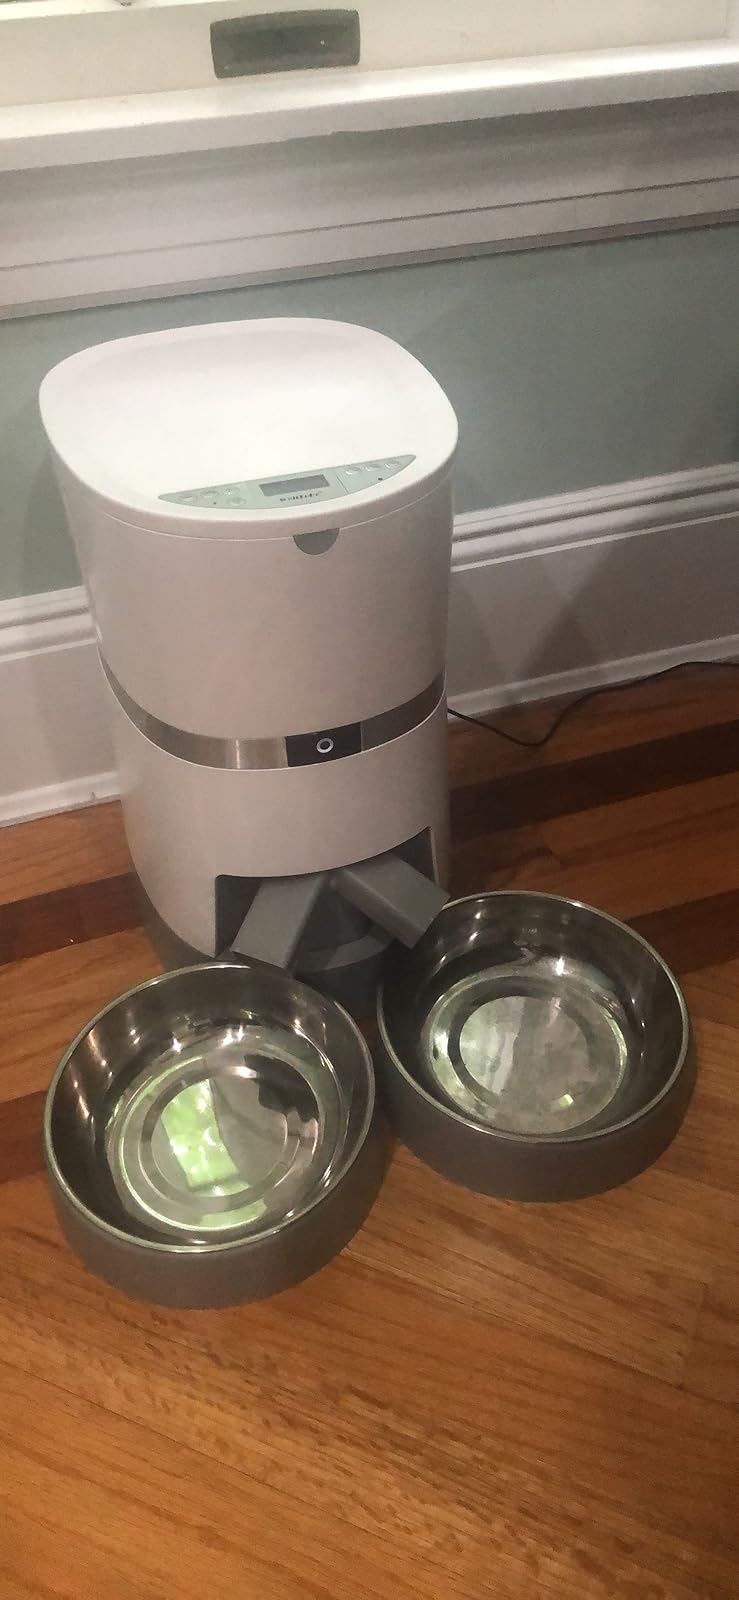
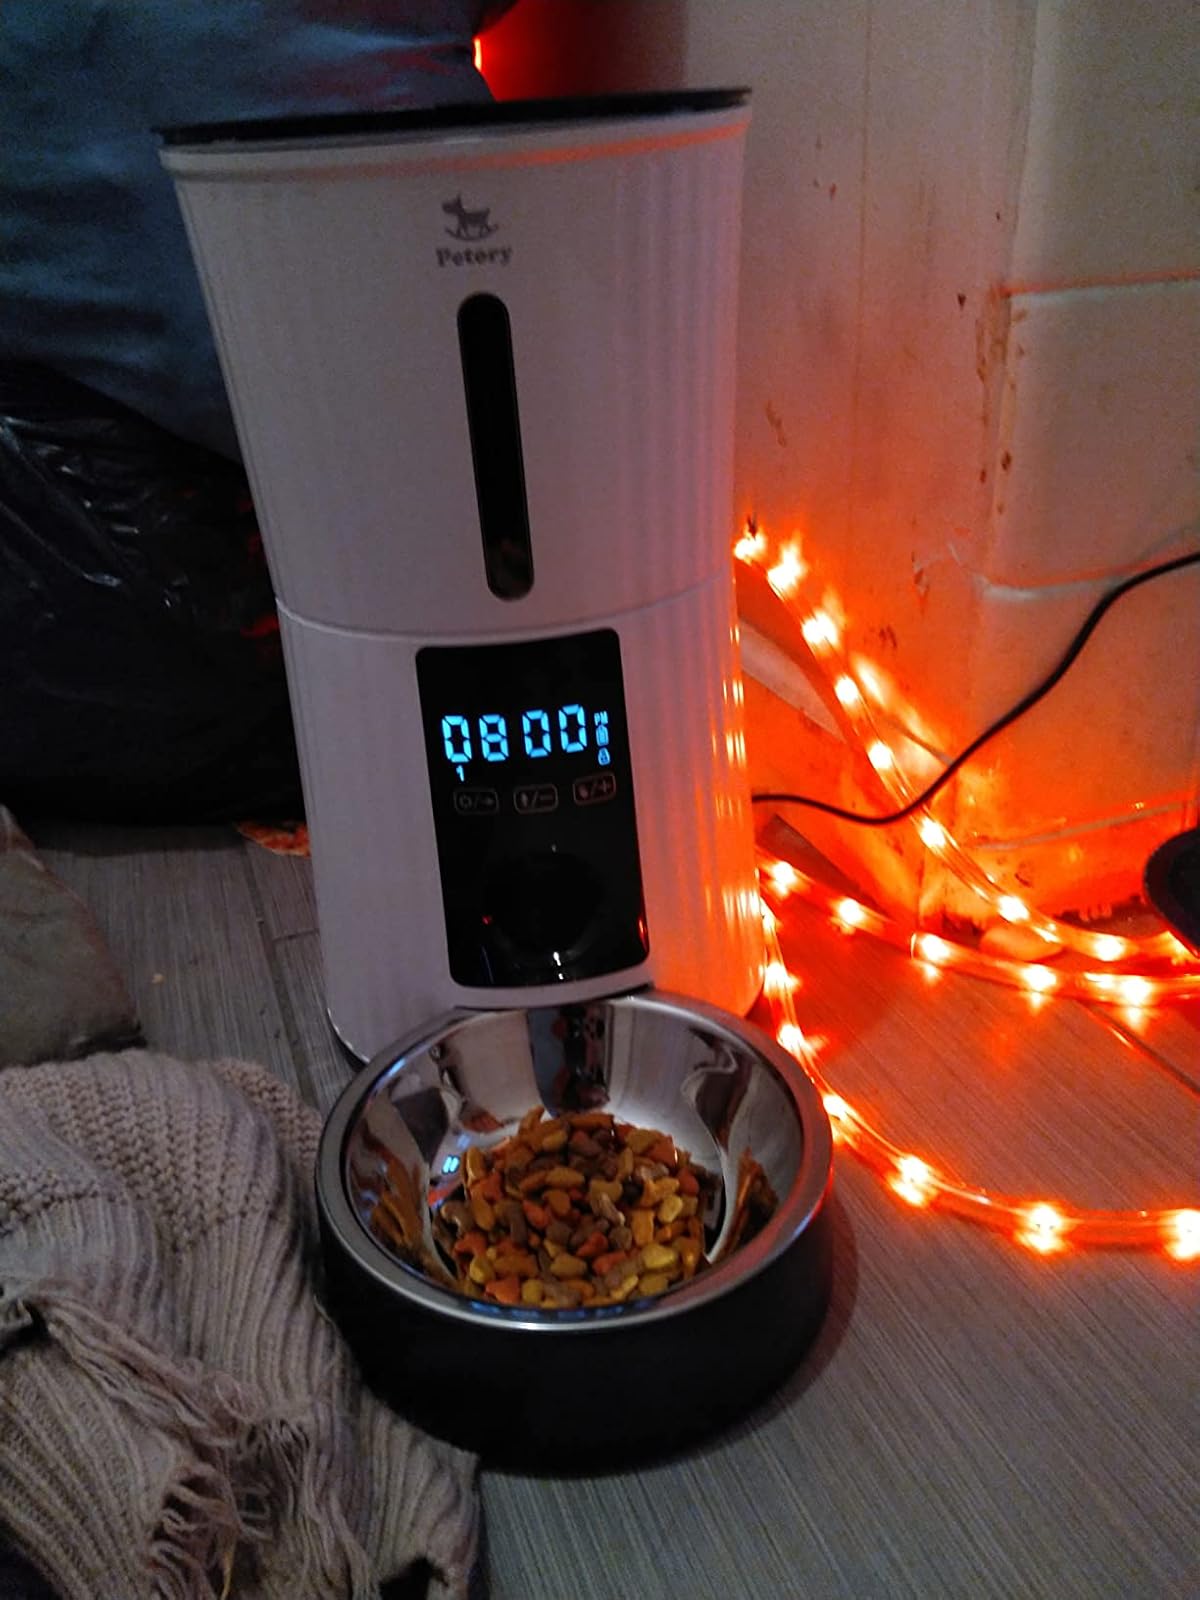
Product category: items_feeder
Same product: no